WWE SmackDown vs. Raw 2008

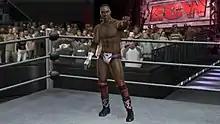
Elijah Burke making his ring entrance.

The game allows several different game modes to be played, each with different goals and options. The Season and General Manager Modes of previous games have been merged into the new ""WWE 24/7" mode", which takes its name from WWE's video on-demand service. Players can choose to play one of the game's included superstars or create a superstar, or as a general manager of one of the brands. Playing as a wrestler, the goal is to take that wrestler and achieve "legend" status. In order to do so, the player has to win matches, then team with and feud with other wrestlers, and gain popularity. At the same time, they must choose whether to train, exercise, relax, or take part in other activities when not wrestling, all with their own positive and negative effects. The player could only choose to be either on the Smackdown brand or the Raw brand, as the ECW brand was excluded.